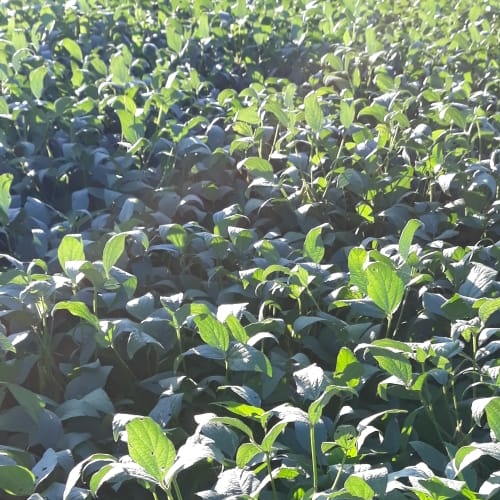
Label: Diabrotica_speciosa